List of Saga characters

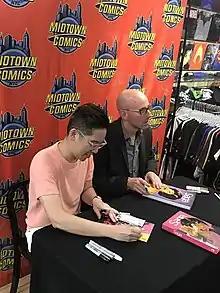
Vaughan (right), at Midtown Comics in Manhattan with artist Cliff Chiang (left). Vaughan is signing different volumes collecting the series, each of which shows Hazel on the covers.

Alana and Marko's daughter, born on the planet Cleave in the first issue, who occasionally narrates the series. She has wings like her mother, horns like her father, and green-brown eyes unlike those of either of her parents. Conceived following a fight between her parents, she was named after the librarian who first recommended the work of D. Oswald Heist to Alana. She spends most of her childhood growing up in the organic tree-like rocketship with which she and her parents escape Cleave. She is seen taking her first steps at the end of Volume Three, and is speaking in simple phrases by the beginning of Volume Four.